Muhammad Mustafa Azmi

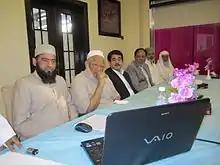
Azmi (second from the left) while launching 39 electronic books of Mohammad Najeeb Qasmi

Muhammad Mustafa Al-A'zami (1930 – 20 December 2017) was an Indian-born Saudi Arabian contemporary hadith scholar best known for his critical investigation of the theories of fellow Islamic scholars Ignác Goldziher, David Margoliouth, and Joseph Schacht.